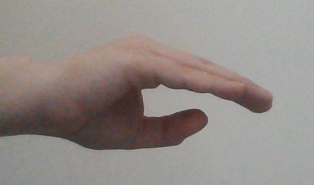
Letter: jeem